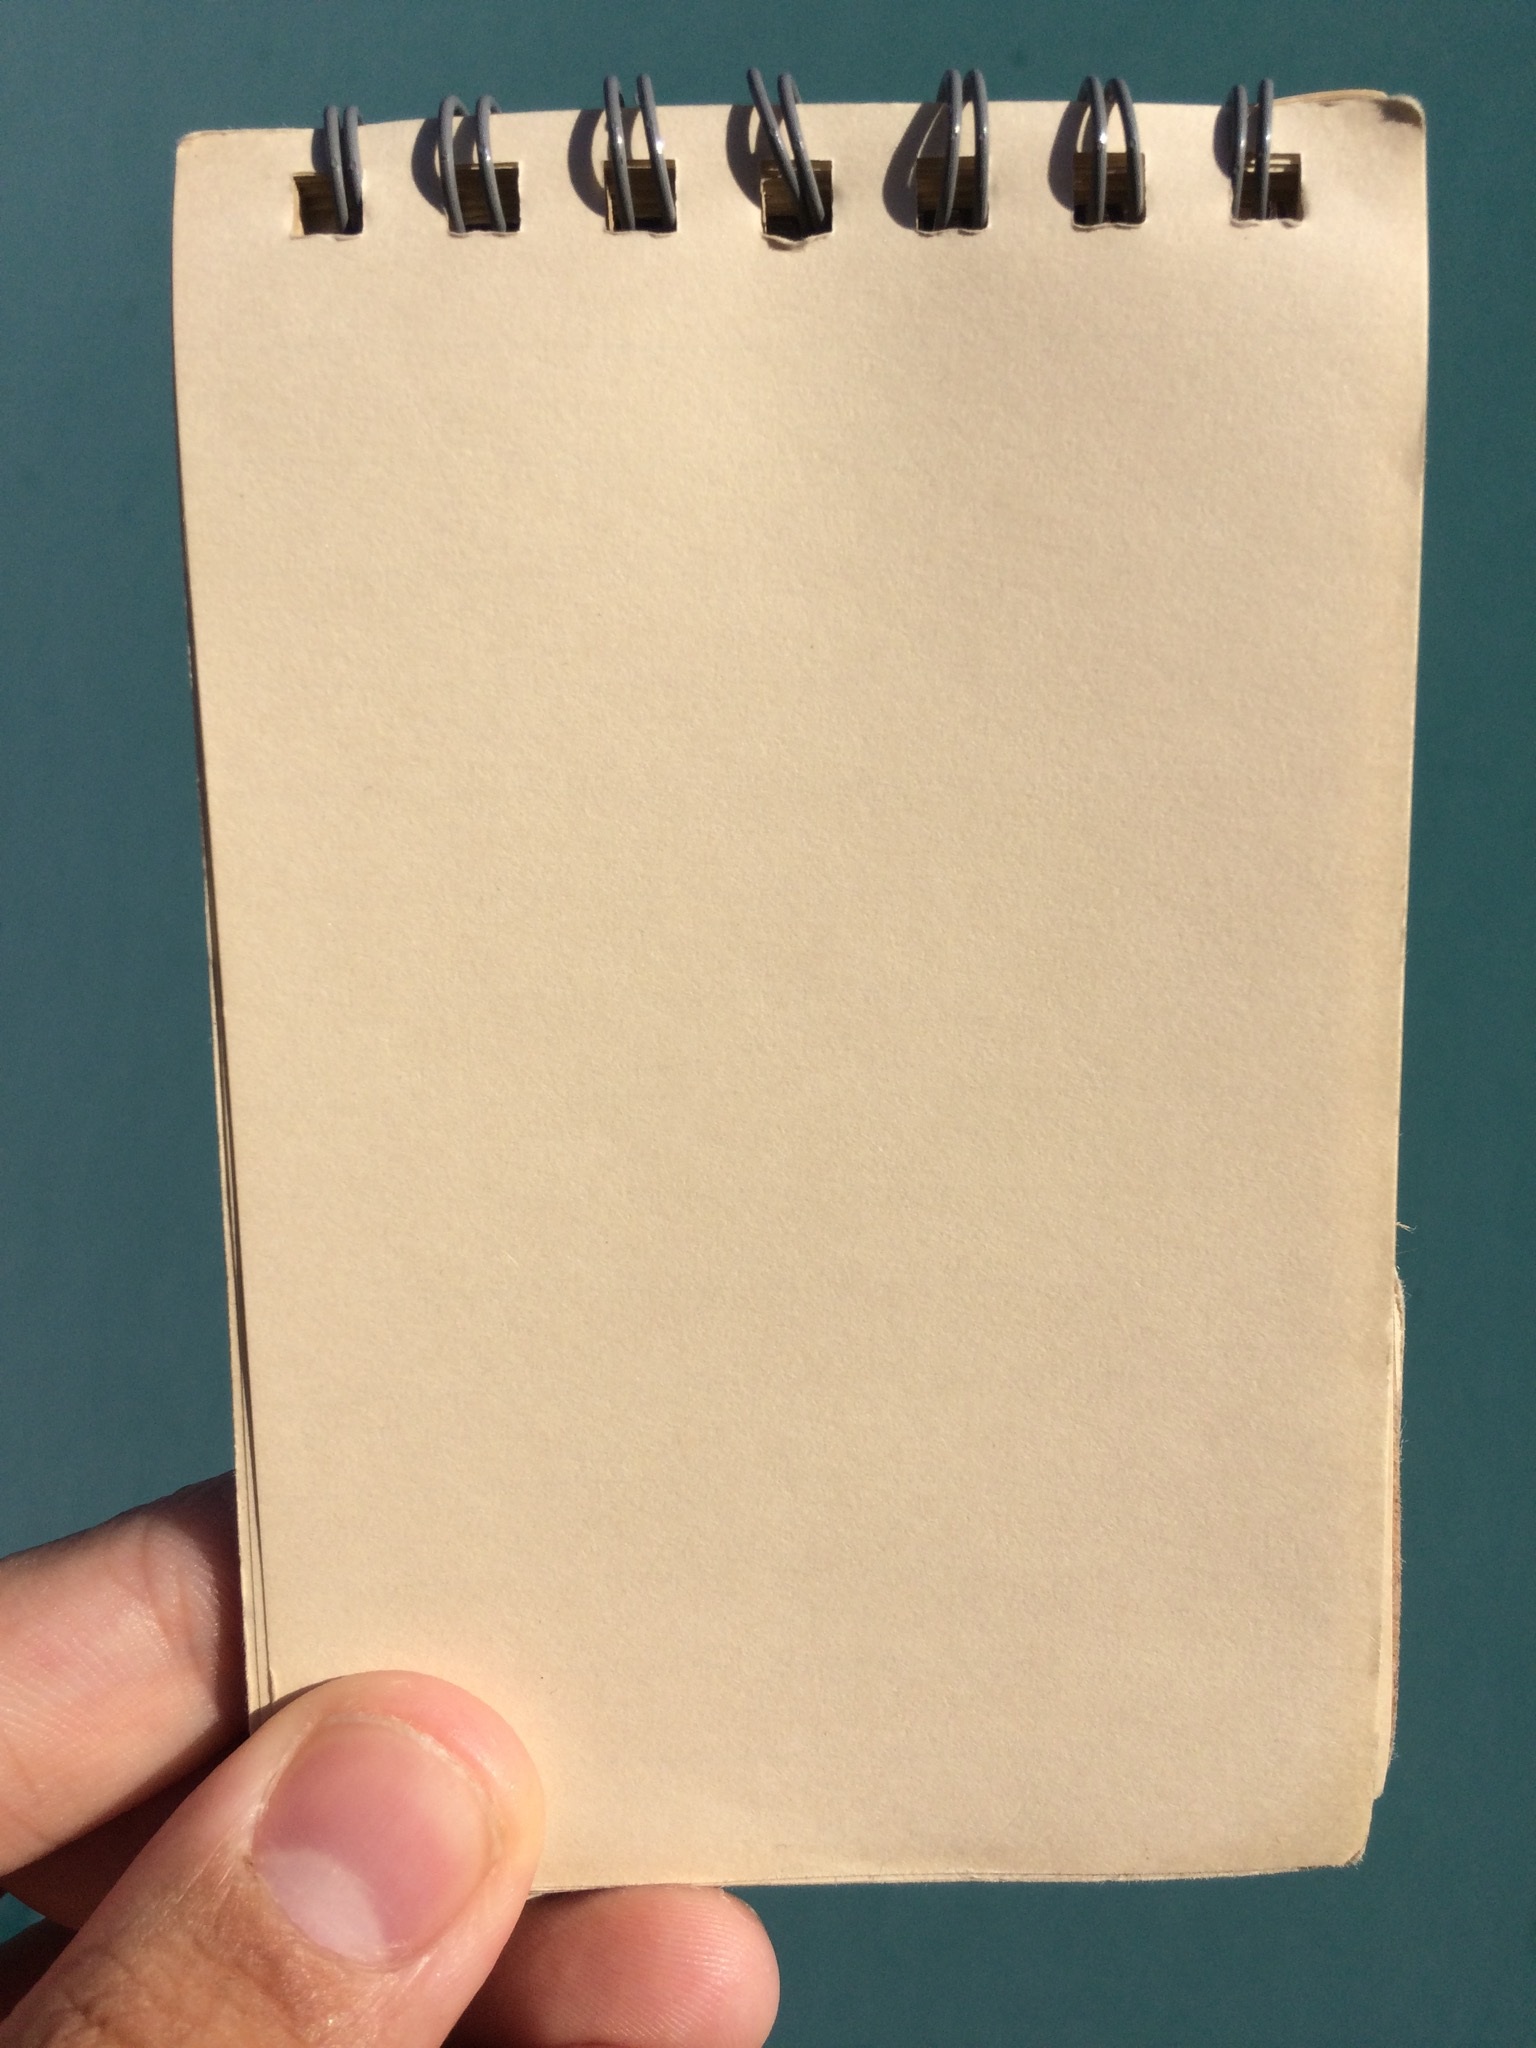
writing, work, hand, book, leather, manor, diary, notepad, male, sign, shop, finger, green, palm, small, office, blue, business, graffiti, paper, nail, material, note, life, write, textbook, blank, long, future, background, study, design, tools, message, skin, hope, plan, stationery, beautiful, size, learning, department, document, review, draw, ok, lecture, attention, test, collect, company, popular, hobby, pass, interview, billboard, homework, posted, household, seminar, tick, task, office supplies, memo, green background, request, how nice, left hand, flesh color, confirmation, job search, career change, possess, calculation, essentials, brief, statement, way of working, business writing, be sure, sketch book, admissions, household account book, you can make money, qualification, planning table, scribe, writing utensils, way to go, essay writing, testimonials, required, subject, enhanced, how to write a, by registered mail, write it down, write down the, celebrities